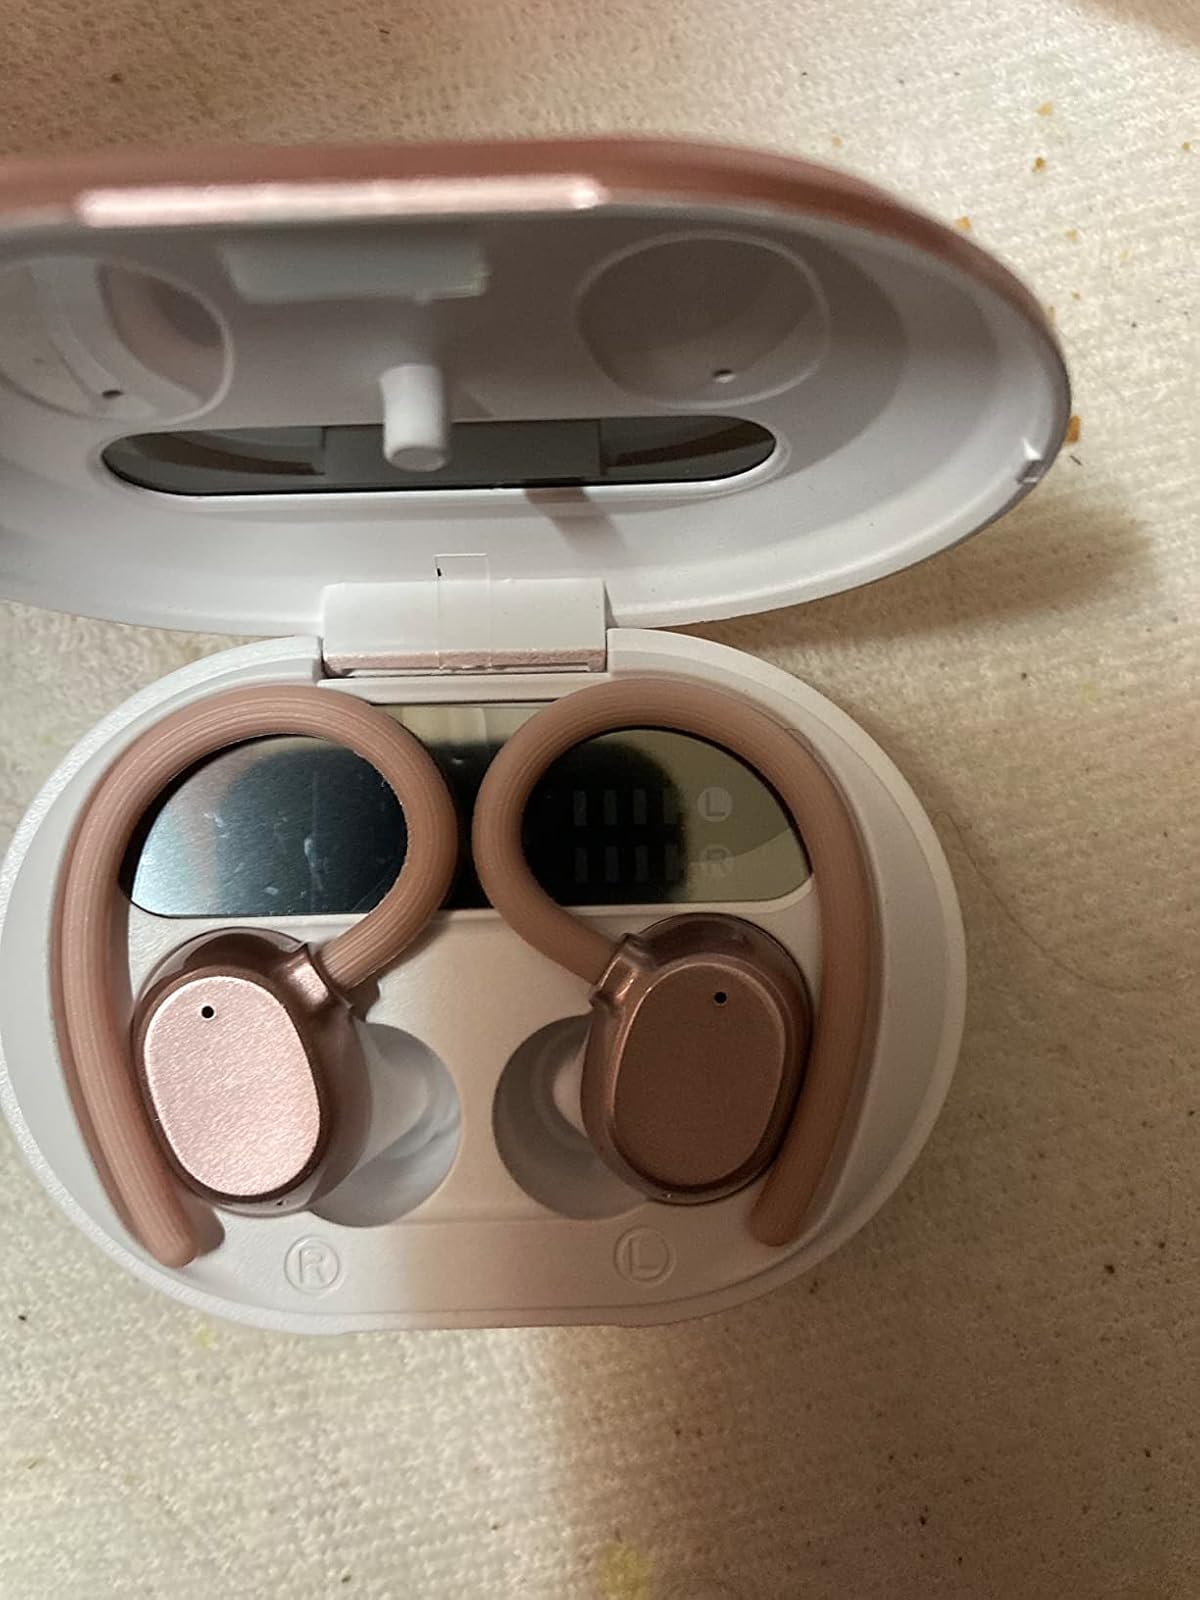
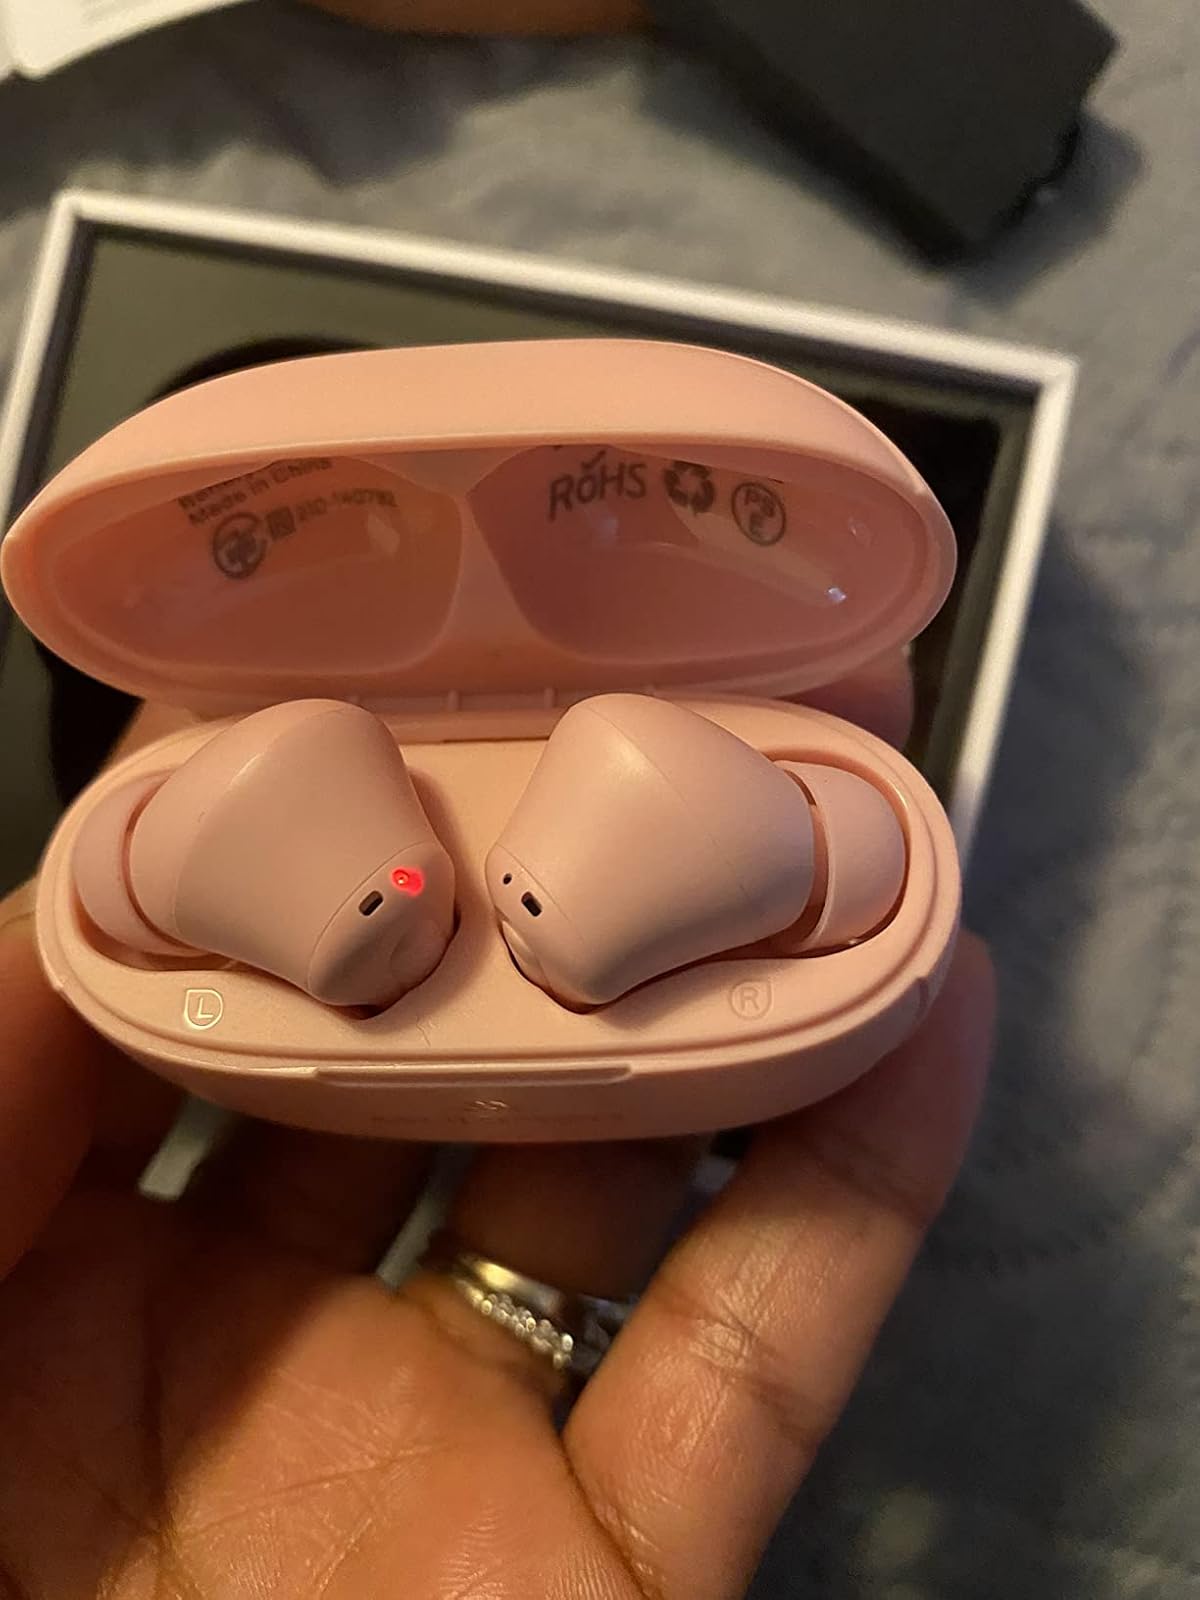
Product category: earbuds
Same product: no